Arthur Berry (footballer)

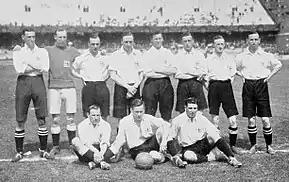

Arthur Berry (3 January 1888 – 15 March 1953) was an English amateur footballer who competed at the 1908 and 1912 Summer Olympics.